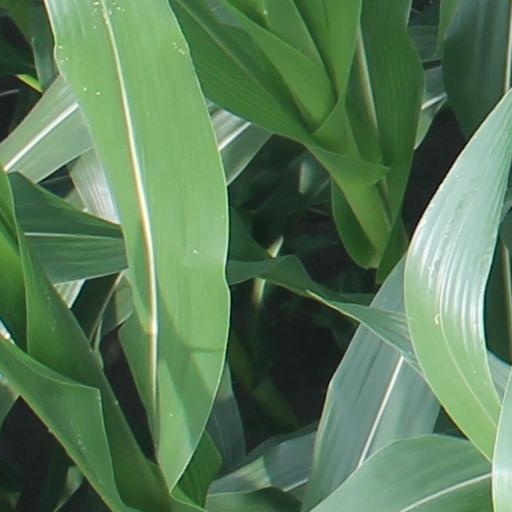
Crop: maize; corn